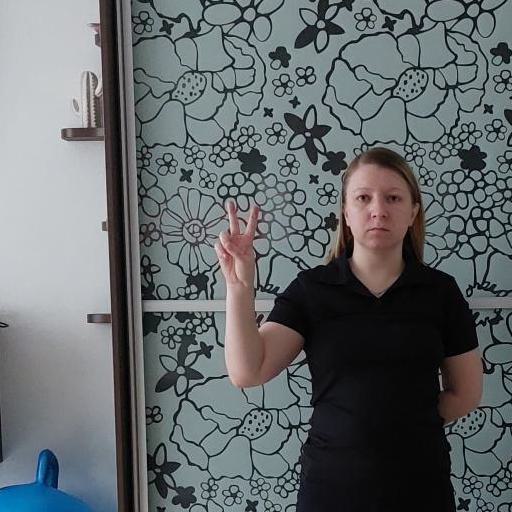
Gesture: peace